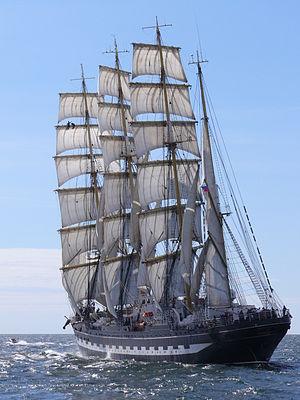
Un vieux gréement désigne un navire à gréement traditionnel qu'il soit ancien ou une réplique moderne. Le terme désigne à la fois les grands voiliers comme les trois mâts carrés, les bricks et goélettes qui sont les représentants de grande tailles les plus connus, mais aussi des embarcations plus modestes. Les vieux gréements sont souvent classés au patrimoine dans de nombreux pays.
Un quatre-mâts barque est un voilier à quatre-mâts à voiles carrées dont seul le mât arrière est gréé exclusivement en voiles auriques. C'est une configuration de gréement fréquente des clippers.
Organisée tous les cinq ans sur les quais de la Seine au cœur de Rouen, l'Armada est un rassemblement de grands voiliers, bateaux et navires militaires. C'est un des plus importants événements du monde de la mer.
Le Krusenstern est un quatre-mâts barque russe construit en 1926 à Bremerhaven-Wesermünde, en Allemagne, sous le nom de Padua.